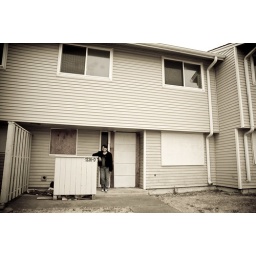
The house that my wife grew up while living at the base in Treasure Island, SF